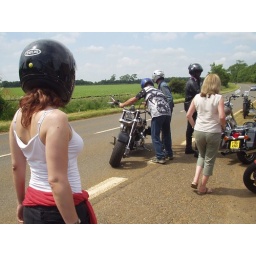
I didn't notice the girl ! more interested in the bike (she was the pillion rider on the harley) Vmcc Banbury run